B. V. Sreekantan

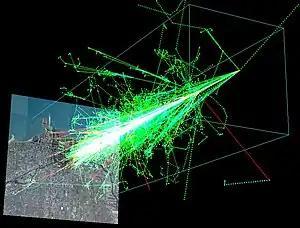
Cosmic ray air shower created by a 1TeV proton hitting the atmosphere 20 km above the Earth (simulation)

Sreekantan stayed at TIFR for 39 years, and before his retirement from TIFR service in 1987, he served as the director of the institute from 1975. At TIFR, he initiated many research streams in cosmic ray physics and astrophysics and the research team he established for studies in high energy cosmic rays is still active. One of his early assignments at TIFR was the study of cosmic-ray-produced muons detected deep underground and Sreekantan conducted experiments at Kolar Gold Mines in Karnataka, for the detection of the elementary particles at 2760 m deep. Though his experiments failed to find cosmic ray produced muons, he continued his search, which resulted in the detection of cosmic ray produced neutrinos, reportedly the first detection of the subatomic particles at such depth. His experiments served as the base of his doctoral thesis on the intensity and angular distribution of muons at different depths, prepared under the guidance of Homi Bhabha. A noted Italian experimental physicist, Bruno Rossi of Massachusetts Institute of Technology, examined the thesis and Mumbai University awarded him PhD in 1954.